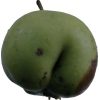
Label: Apple 12